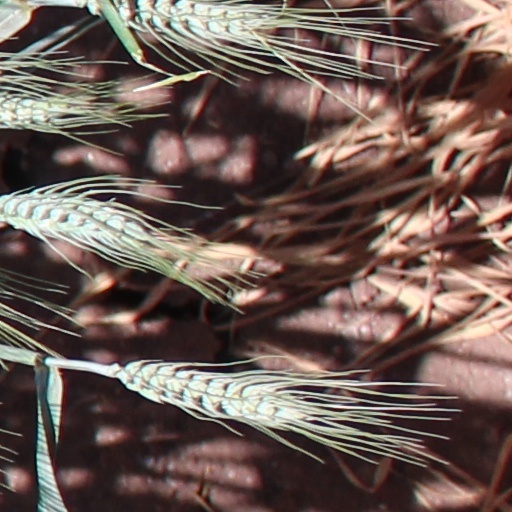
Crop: wheat